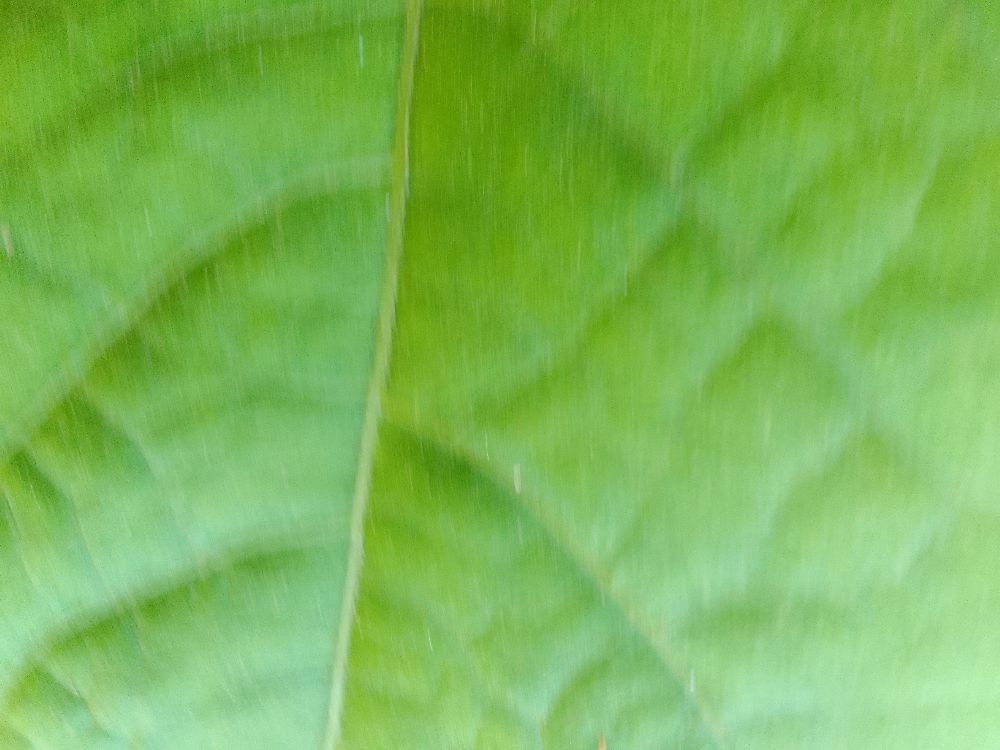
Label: healthy